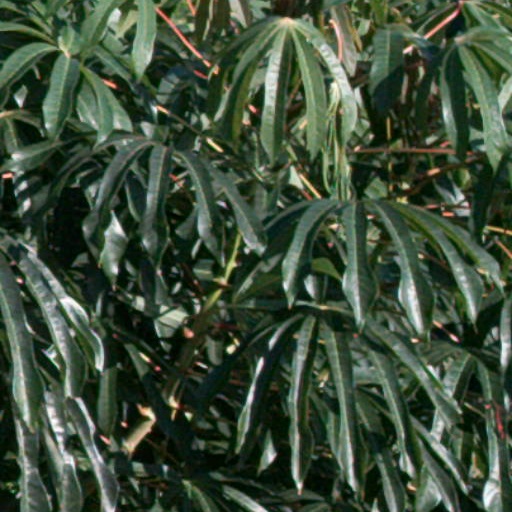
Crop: cassava